Answer in natural language. How many Boxs are visible in the scene? Choose between the following options: 1, 5, 4, 3 or 0
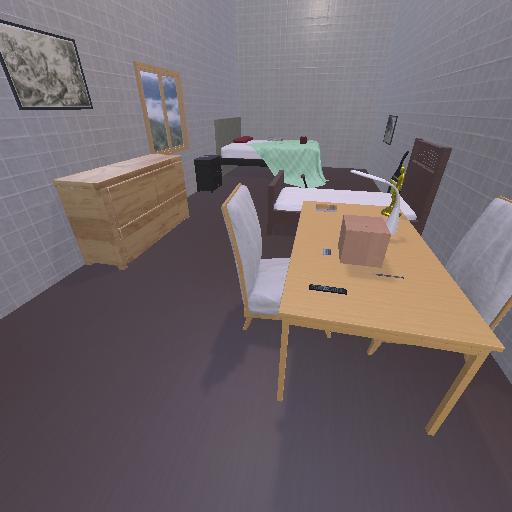
<answer>1</answer>